Mark Esper

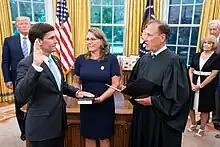
Esper, with his wife Leah, is sworn in as Secretary of Defense by Justice Samuel Alito on July 23, 2019.

In 2019, Esper shifted focus to another pillar of the "Army renaissance" that needed reform – the Army personnel system. A core objective was to move away from a command-driven people management model branded as "up or out" to a new market-based talent management approach that offered more room for personal preferences and emphasized "perform or out." A Talent Management Task Force led by General Jim McConville, the Vice Chief of Staff of the Army, and Esper, went about setting up the market-based model for commanders and soldiers (beginning with the officer corps)—the buyers and sellers, respectively—that would give them more say in their careers, their timelines, and the assignments they took.